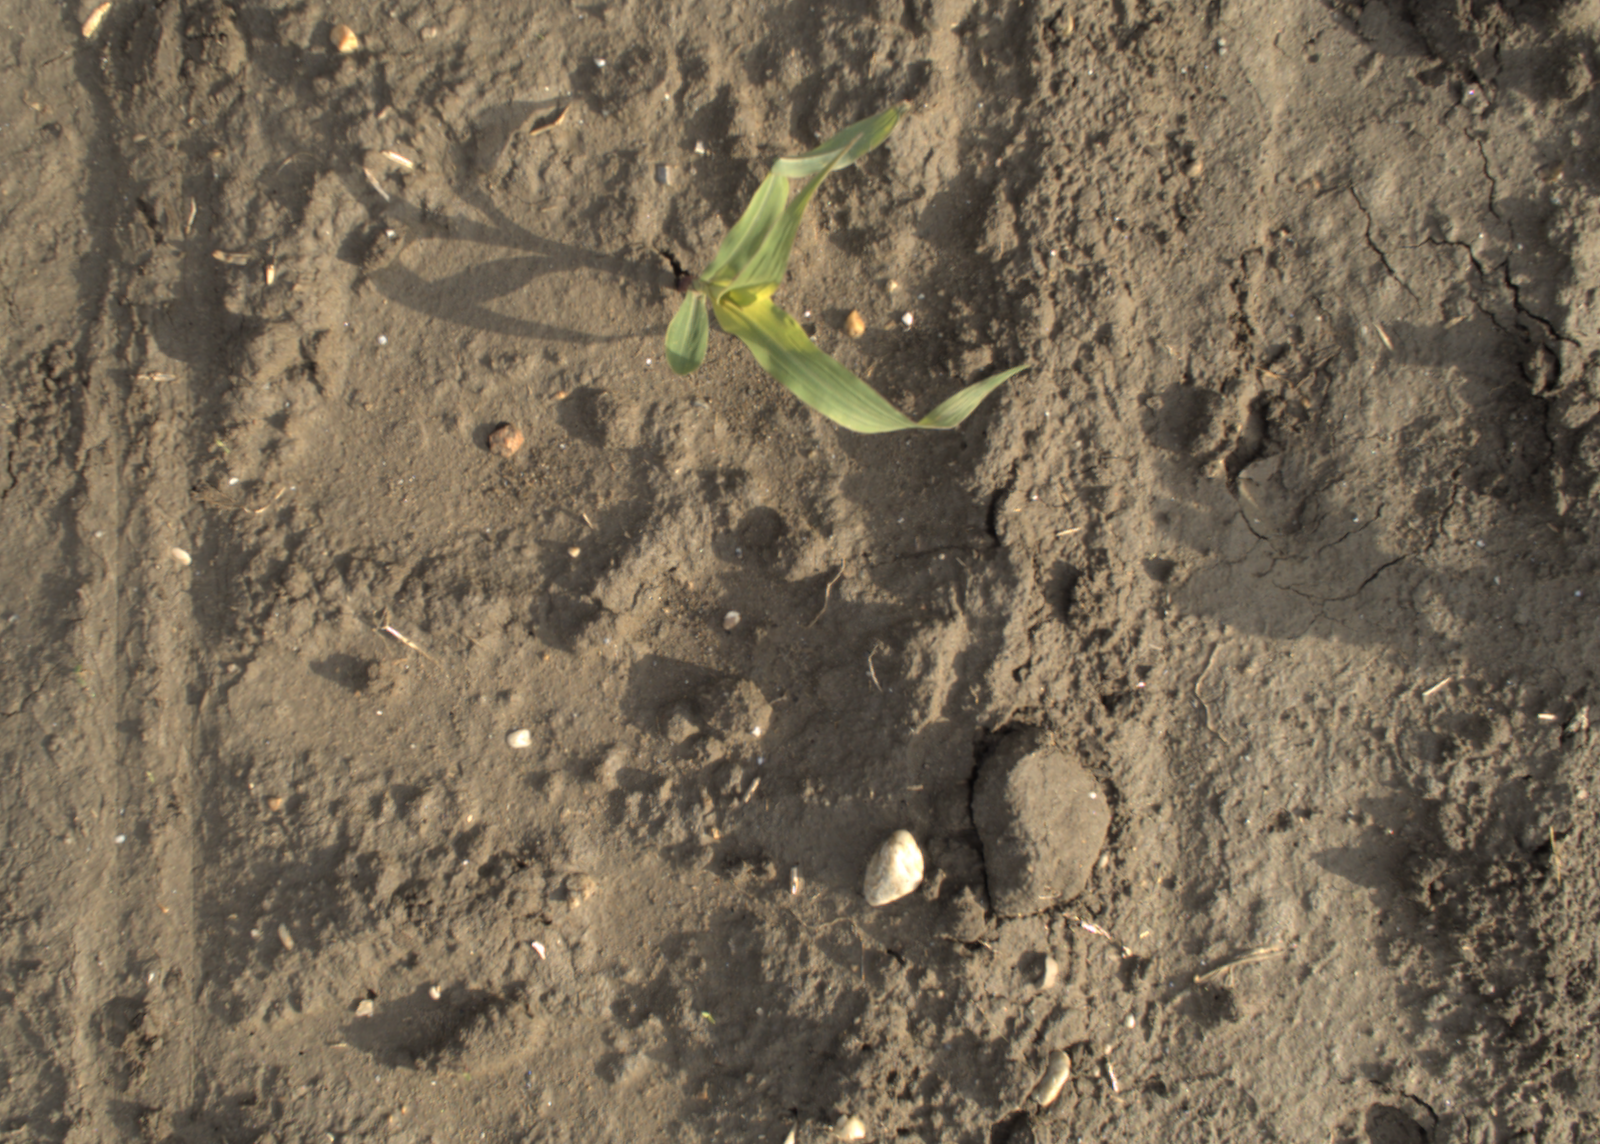
Capture date: 13.10.2021 10:03:30
Weather: mixed
Wind: strong
Seeding date: 02.09.2021
Plant canopy height (mm): 956